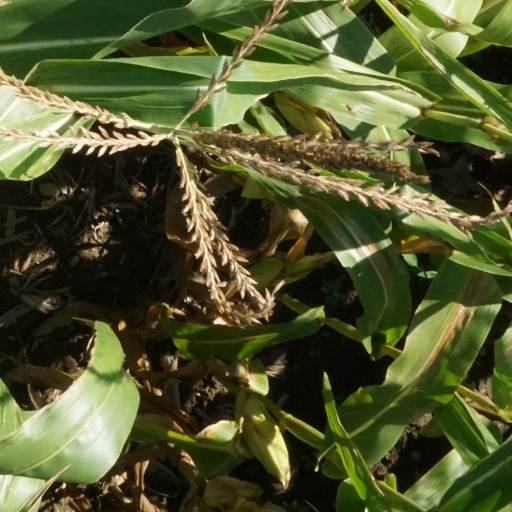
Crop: maize; corn